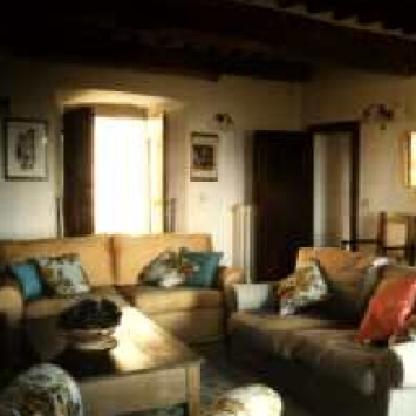
Scene: Indoor